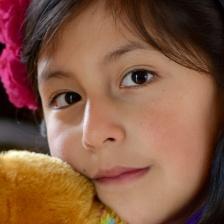
Label: faces